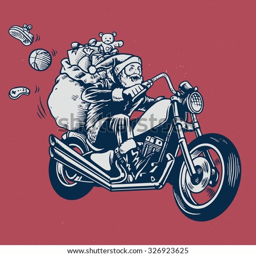
film character ride a motorcycle with bunch of gift